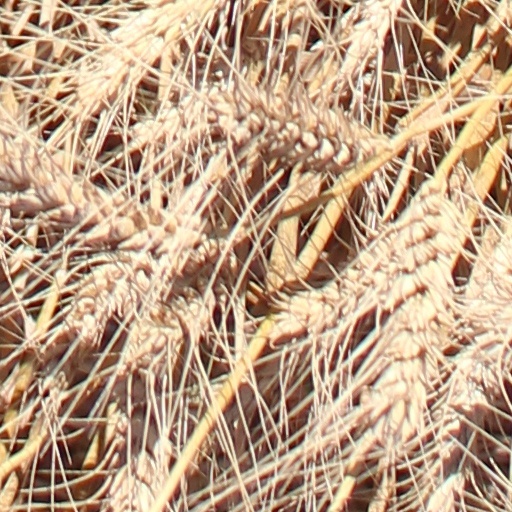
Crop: wheat